Iberian revolt

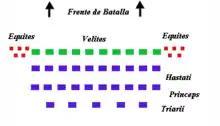
Disposition of the legion's maniple on the battlefield.

At this time three legates ilergetes arrived at the Roman camp, one of whom was the son of king Bilistages. These exposed to the consul that the Ilergetes cities were under attack, and that if they did not receive immediate help they would not be able to withstand the siege of their strongholds, for which they asked him for at least 3000 men. Cato replied that he understood the danger and concern of the Ilergetes, but that he had to fight a battle against a large army and could not spare any soldiers. The Ilergetes pleaded with him for help since they had no allies besides Rome, as they were the only ones who had remained loyal to the Republic and the rest of the autochthonous peoples were now their enemies. The legates left the camp disappointed by the Romans' response. The consul did not want to leave the allies to their fate, but neither could he afford to leave soldiers behind, so he hatched a plan to give the Ilergetes hope so that they would fight with higher morale. The next morning Cato called the legates and told them that he would help them; he ordered a third of the soldiers to prepare to go out to the aid of the Ilergetes in two days, and he did the same with the ships. The legates left the camp after seeing the soldiers embark. After a prudent time, Cato ordered the embarked soldiers to leave the ships.